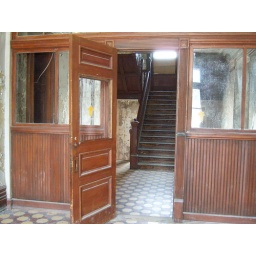
The glass in the door was never replaced after Byron Hadley broke it with his nightstick.